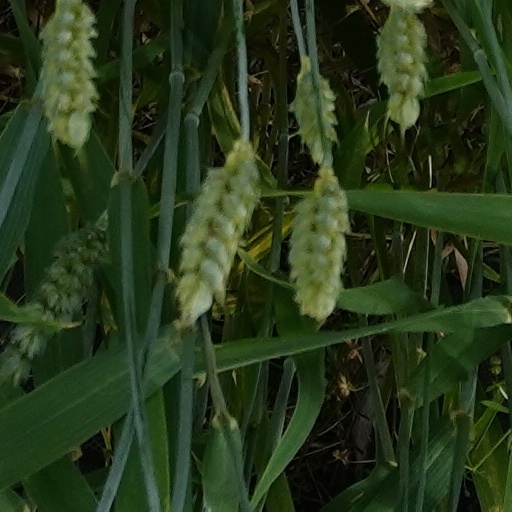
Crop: wheat